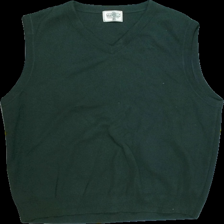
View: front
Type: Vest
Category: Men
Brand: Not in the list
Brand text on label: Marcello
Colors: Green
Material: 50% cotton, 50% acrylic
Cut: Regular, V-collar
Size: XL
Season: All
Smell: Minor
Price range: 50-100
Recommended usage: Repair
Comment: Vintage